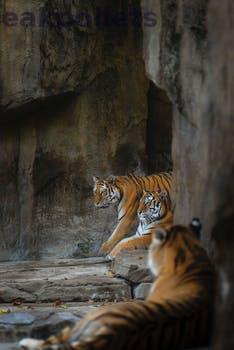
Label: Watermark